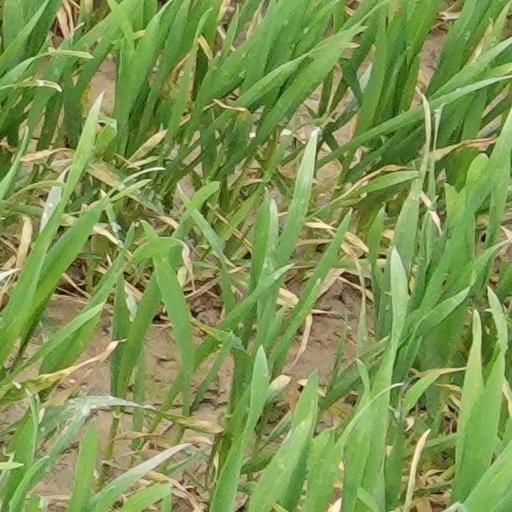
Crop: wheat